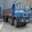
Label: truck